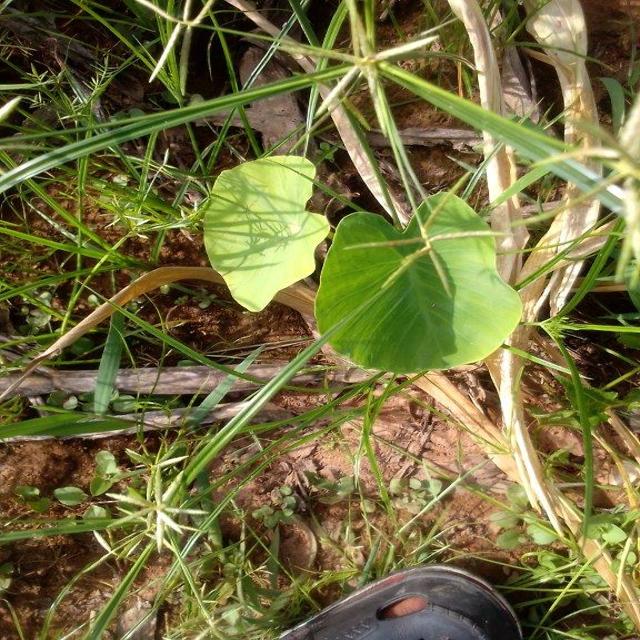
Label: Early_Blight